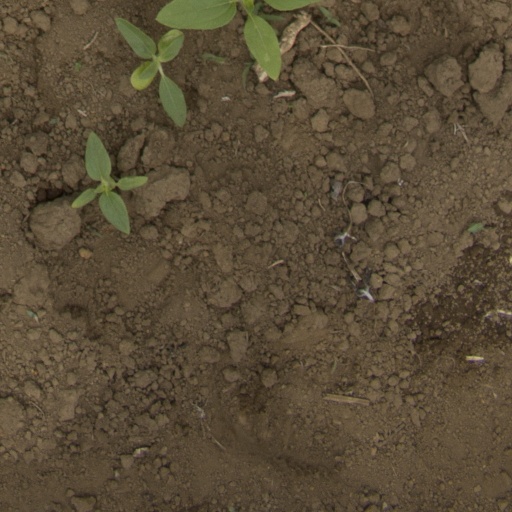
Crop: Jerusalem artichoke